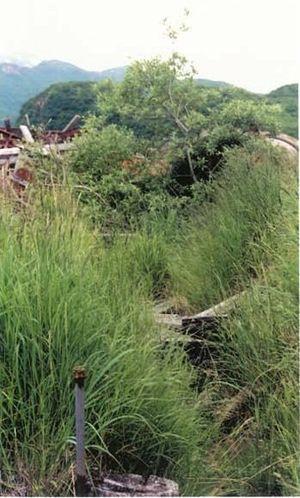
La Kukak Bay Cannery est une ancienne conserverie américaine située dans le borough de Lake and Peninsula, en Alaska. Construite à compter de 1922 par l'Hemrich Packing Company, une entreprise d'Aberdeen, dans l'État de Washington, cette usine de mise en conserve de fruits de mer est active de 1923 à 1949. Aujourd'hui protégée au sein des parc national et réserve de Katmai, elle est inscrite au Registre national des lieux historiques depuis le 7 avril 2003.